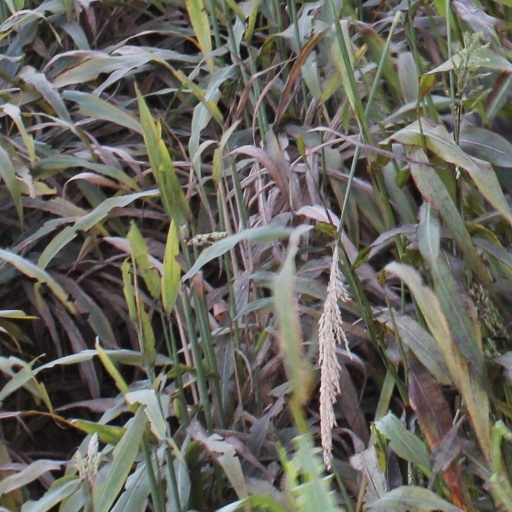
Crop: sorghum